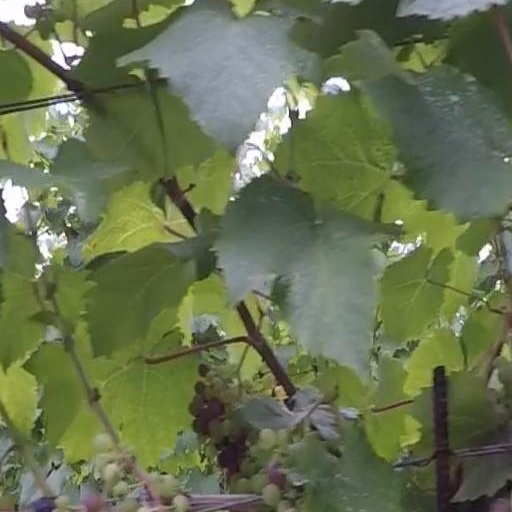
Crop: grape